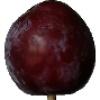
Label: Plum 1